Louis Hautecœur

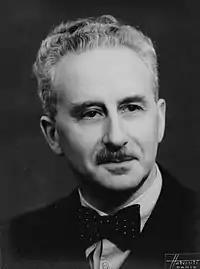
Louis Hautecœur; photograph by Myriam Chevallier (<a href="https%3A//creativecommons.org/licenses/by/4.0/deed.fr">Creative commons license

Louis-Eugène-Georges Hautecœur (11 June 1884, Paris – 17 November 1973, Paris) was a French art historian and museum conservator.